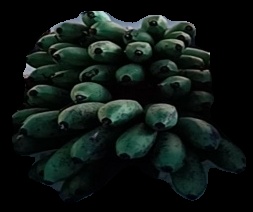
Variety: rasbale
Grade: grade2